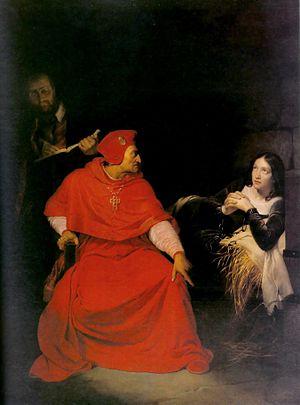
Henri Beaufort, évêque de Lincoln et évêque de Winchester, est un prélat anglais. Il était surnommé « le cardinal d'Angleterre » et appartenait à la maison de Beaufort.